Bossiaea stephensonii

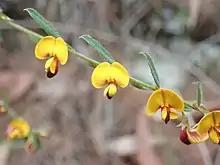
In Brisbane Water National Park

"Bossiaea stephensonii" is a weakly erect, multi-stemmed shrub that typically grows to a height of up to about and is more or less glabrous apart from its young growth. The stems are strongly flattened, wide and sometimes winged. The leaves are sharply-pointed, mostly elliptic to egg-shaped, long and wide on a petiole long. The edges of the leaves curve downwards and there are stipules long at the base. The flowers are borne singly in leaf axils, each flower long on a pedicel up to long with one or a few bracts long at the base, and bracteoles long but that fall off as the flower opens. The five sepals are long and joined at the base forming a tube, the upper lobes long and about wide, the lower lobes shorter and narrower. The standard petal is yellow with a red base and up to long, the wings are reddish and wide, and the keel is pink grading to dark red and wide. Flowering occurs from August to October and the fruit is an oblong pod long.